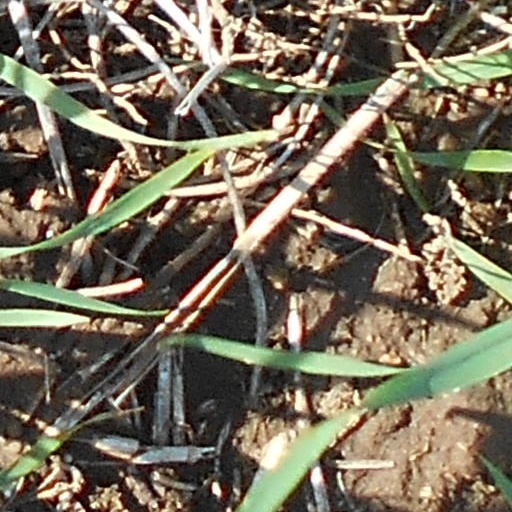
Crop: wheat